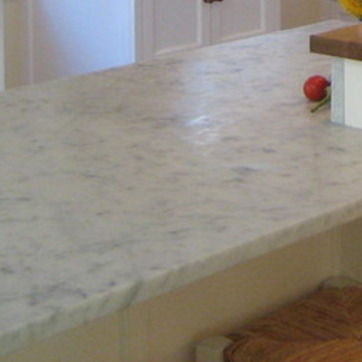
Material: polishedstone